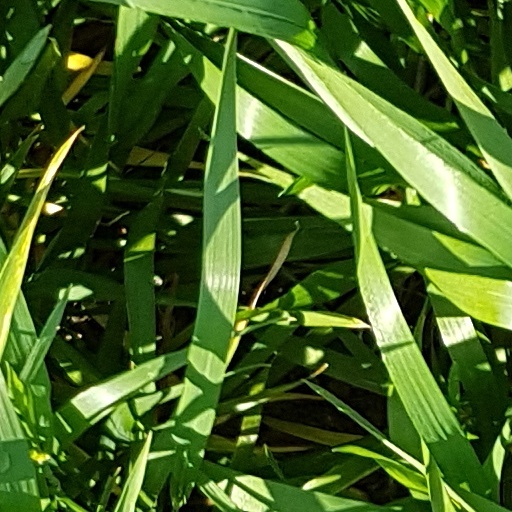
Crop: wheat